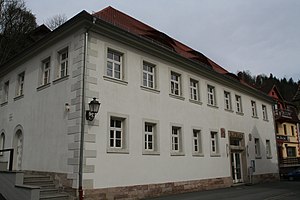
Wallenfels / Eksterne henvisninger
Rådhus
Wallenfels er en by i Landkreis Kronach i Regierungsbezirk Oberfranken i den tyske delstat Bayern.